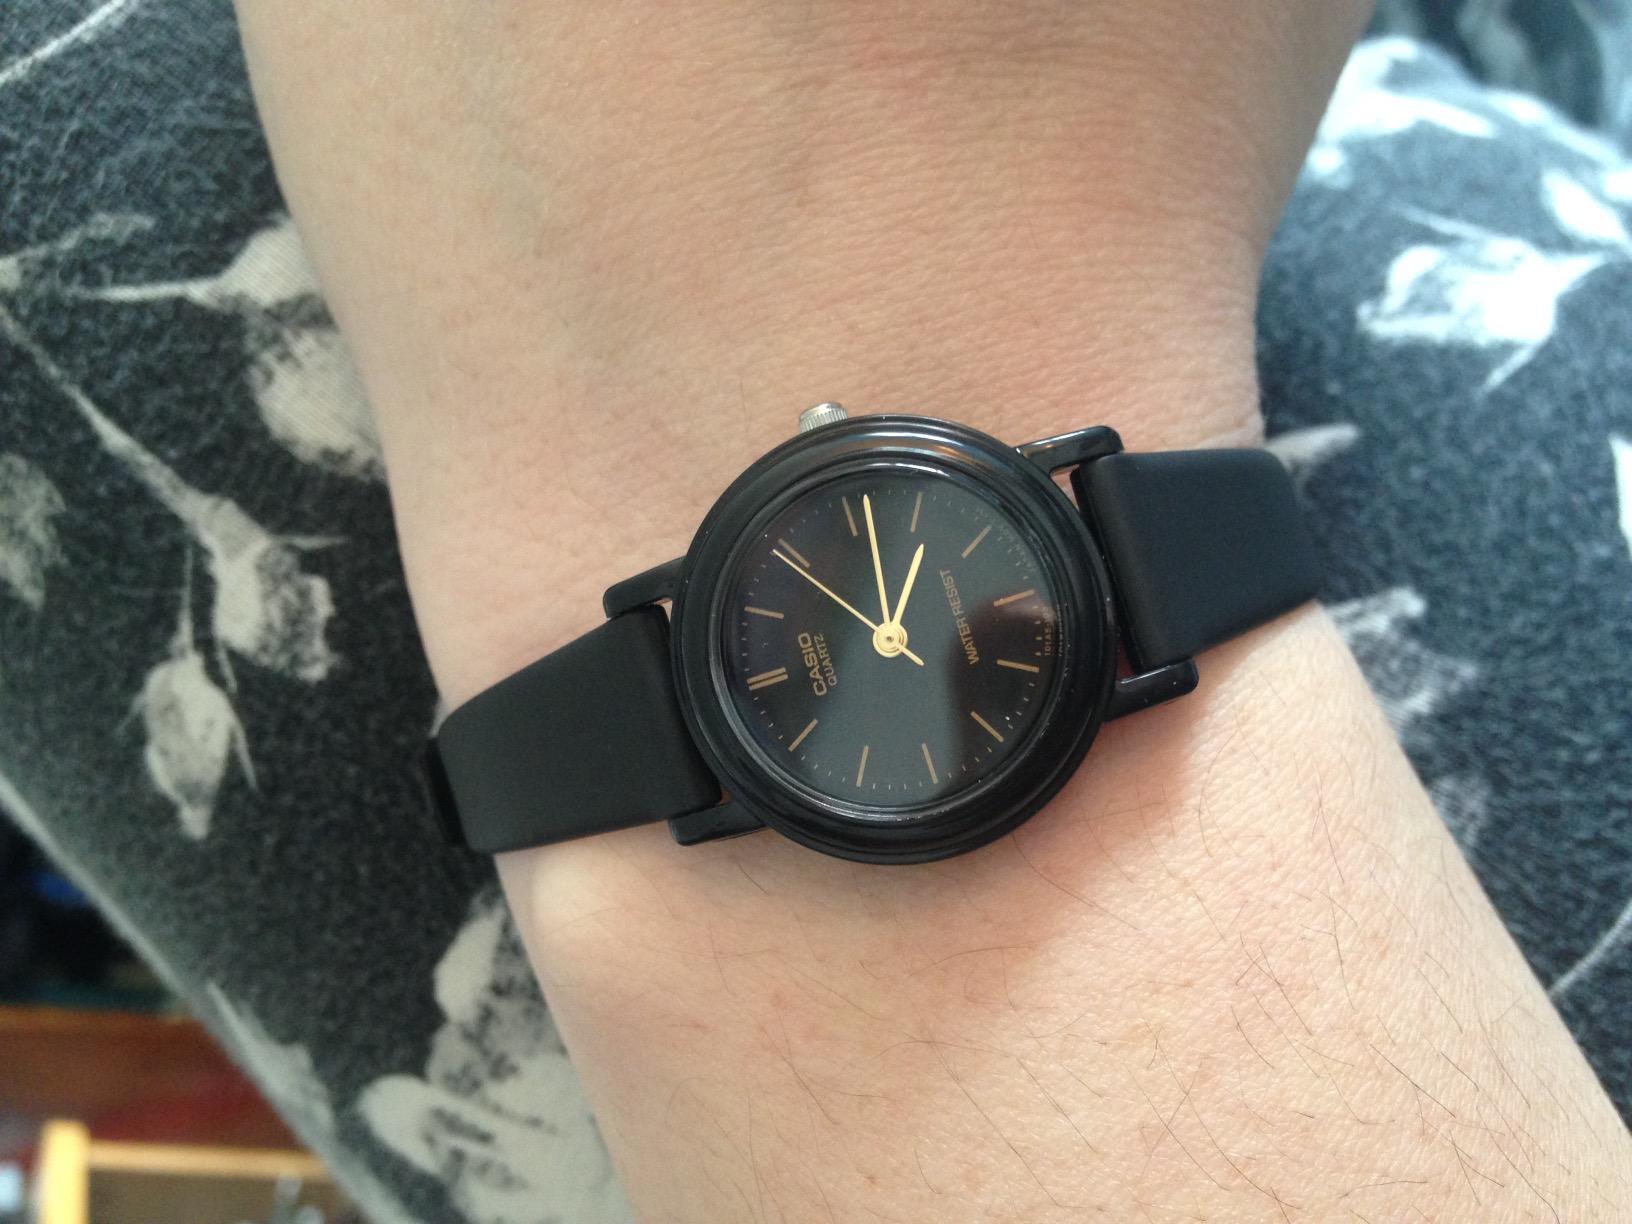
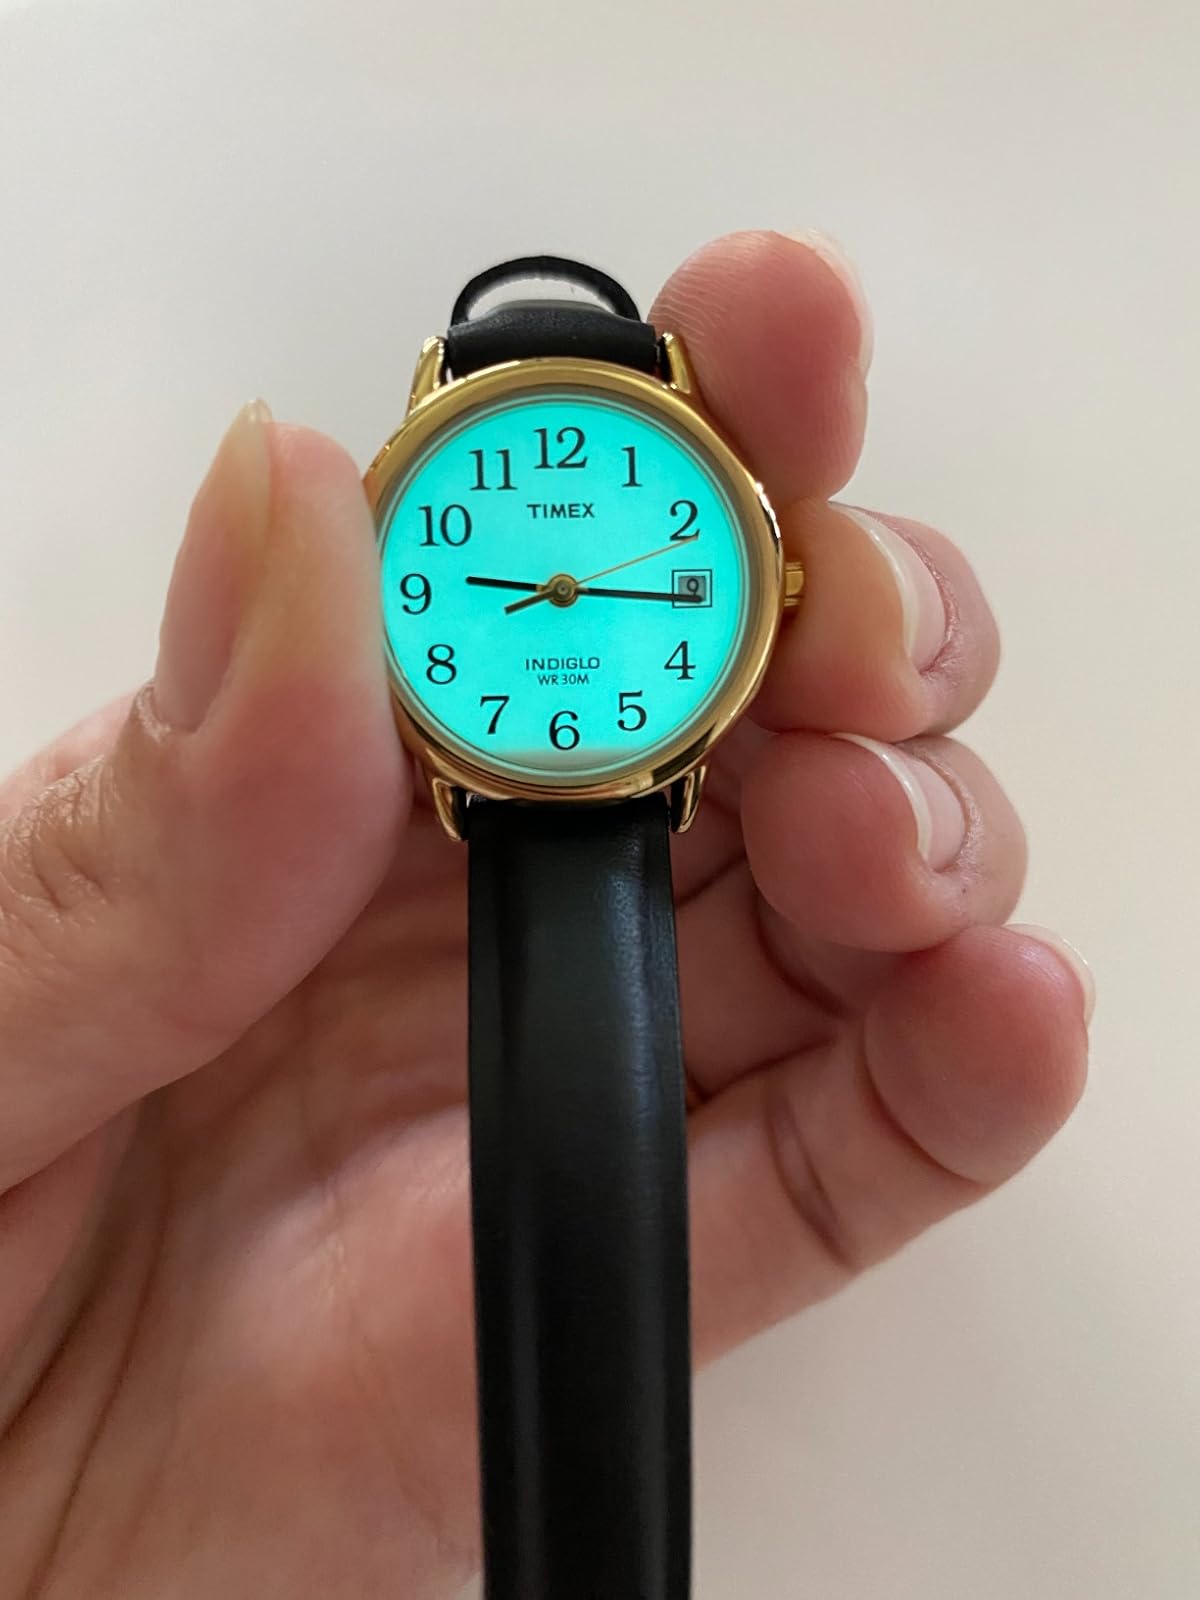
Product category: accessories_watch
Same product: no